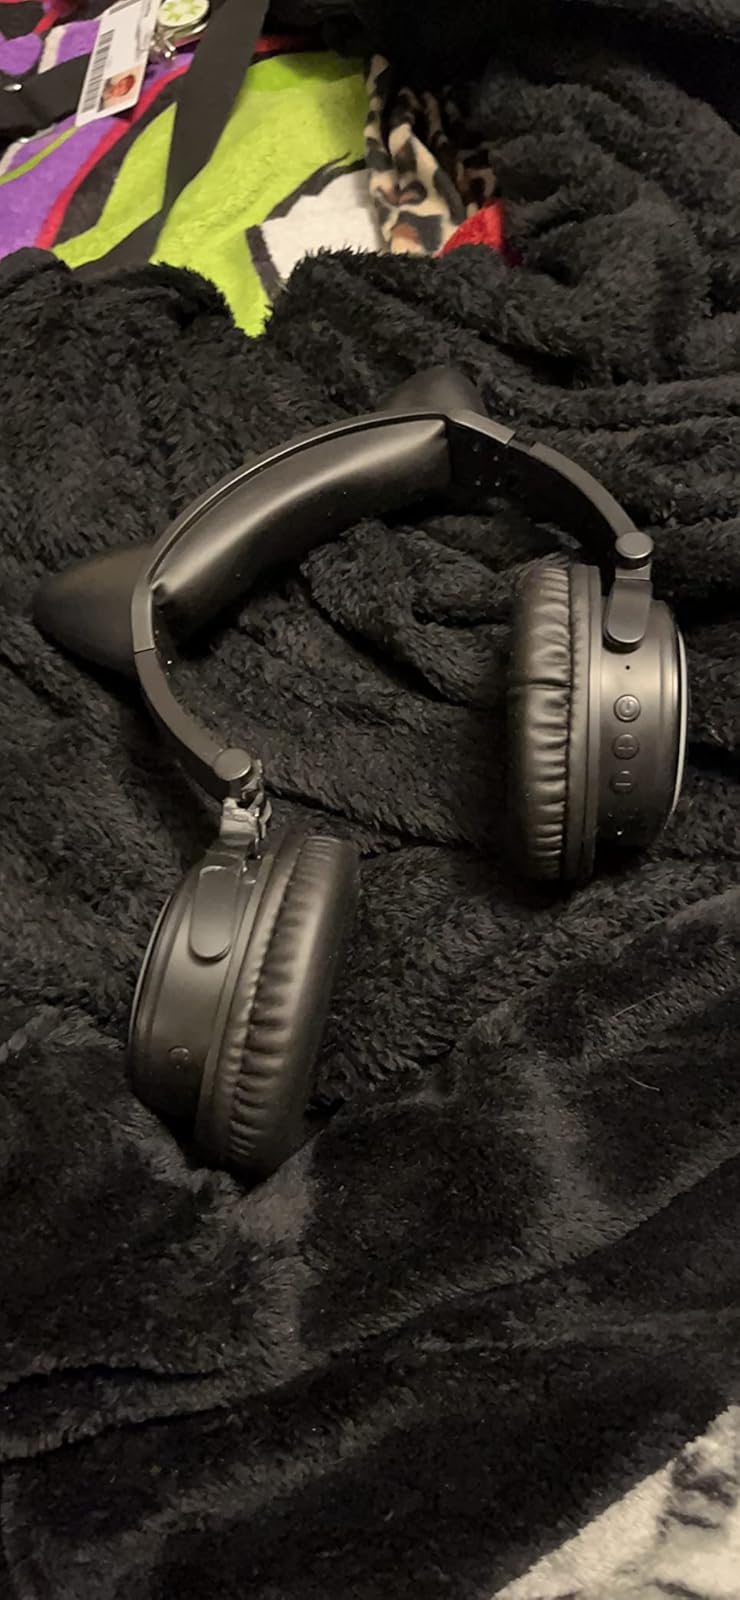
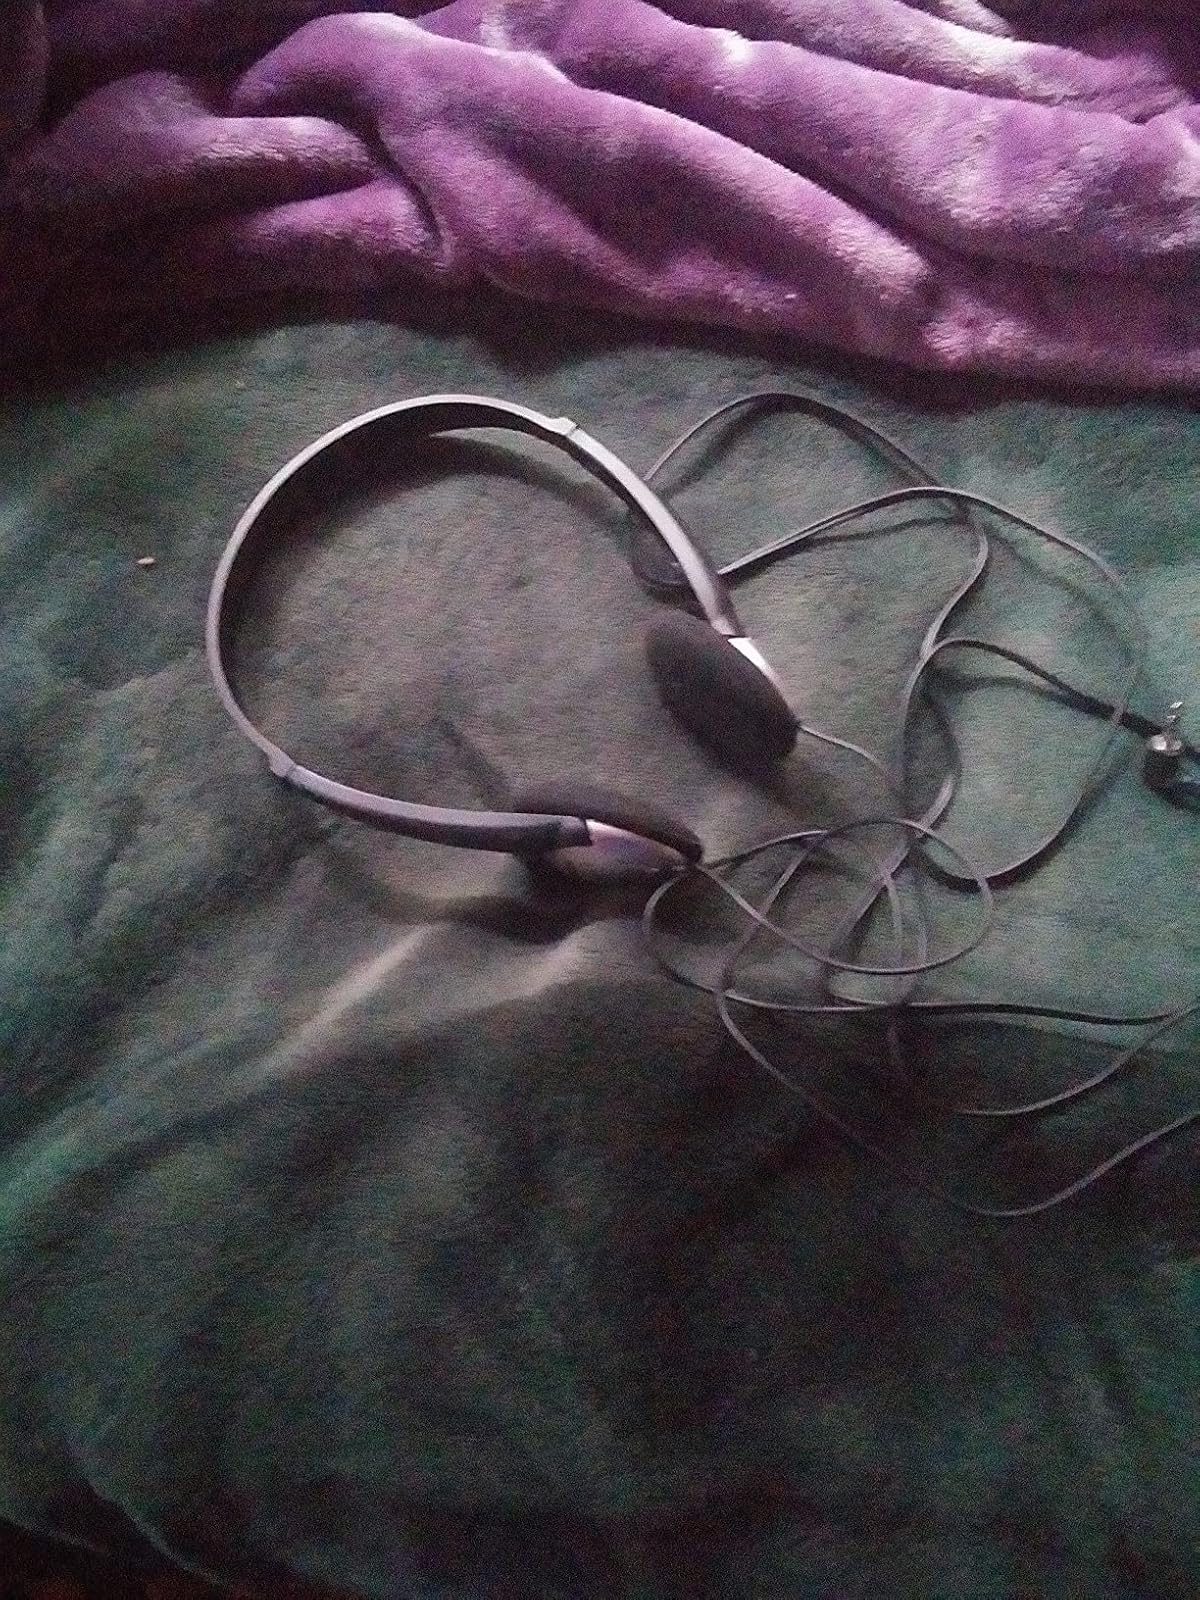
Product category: headphones
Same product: no